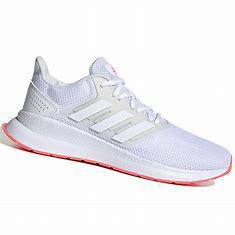
Brand: Adidas
Model: Runfalcon 5